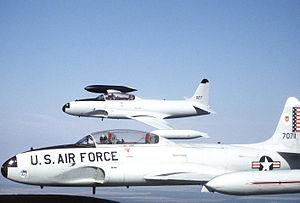
Le Lockheed T-33 Silver Star est un avion d'entraînement construit par les États-Unis à partir de la fin des années 1940. Il s'agit en fait d'un développement du Lockheed P-80/F-80 Shooting Star, désigné initialement TP-80C/TF-80C. Construit à plus de 6 500 exemplaires, le T-33 a été utilisé pour former les pilotes d'une trentaine de pays différents et, malgré son âge, reste encore utilisé un peu partout dans le monde.